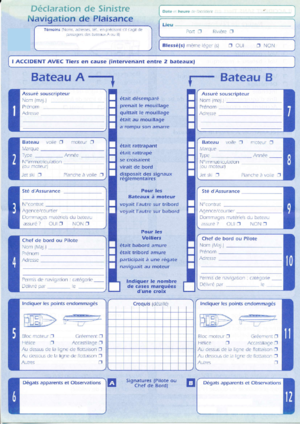
constat amiable de bateau de plaisance
Il n'existe aucune obligation d'assurance pour une embarcation, contrairement à l'automobile par exemple. Cette absence d'obligation concerne aussi bien la responsabilité civile que le bateau en lui-même.